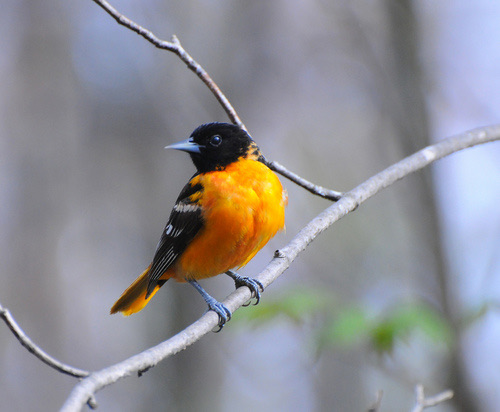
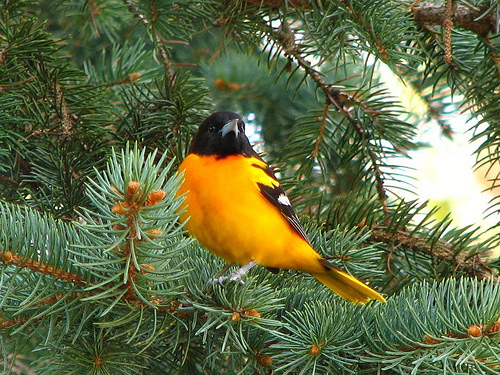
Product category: misc
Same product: yes